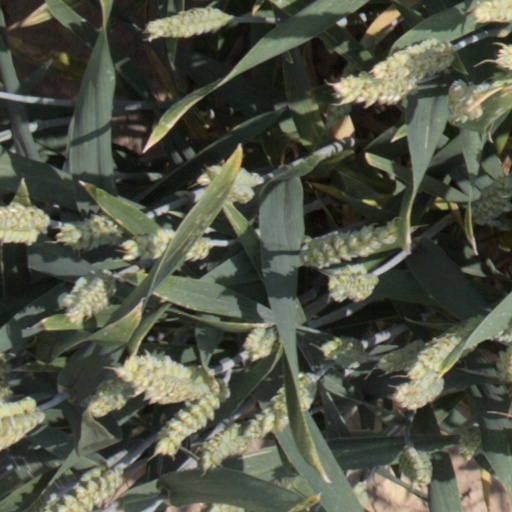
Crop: wheat